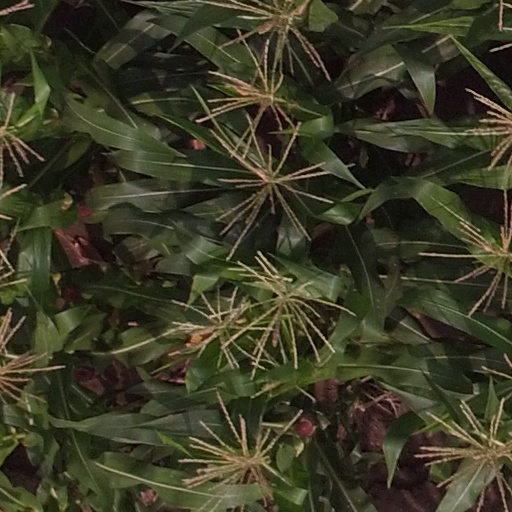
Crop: maize; corn